History of Sunderland

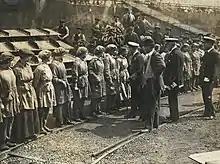
King George V visiting women workers at Sir James Laing & Sons shipyard, 15 June 1917

In other aspects, however, Local government was still divided between the three parishes (Holy Trinity Church, Sunderland, St Michael's, Bishopwearmouth, and St Peter's Church, Monkwearmouth) and when cholera broke out in 1831 their select vestrymen were unable to cope with the epidemic. Sunderland, a main trading port at the time, was the first British town to be struck with the 'Indian cholera' epidemic. The first victim, William Sproat, died on 23 October 1831. Sunderland was put into quarantine, and the port was blockaded, but in December of that year the disease spread to Gateshead and from there, it rapidly made its way across the country, killing an estimated 32,000 people; among those to die was Sunderland's Naval hero Jack Crawford. (The novel "The Dress Lodger" by American author Sheri Holman is set in Sunderland during the epidemic.)